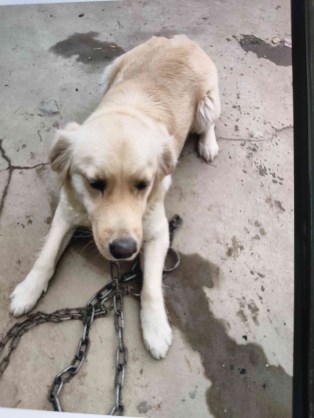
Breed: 5355-n000126-golden_retriever